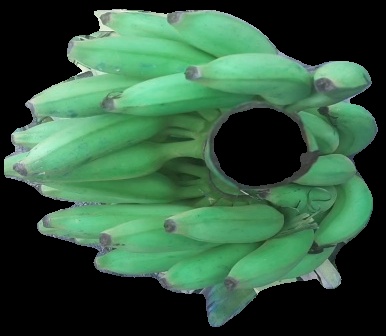
Variety: elakki-bale
Grade: grade2